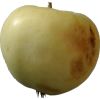
Label: Apple hit 1